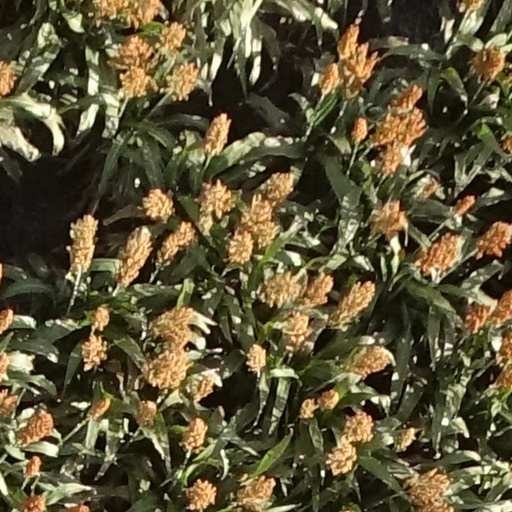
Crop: sorghum